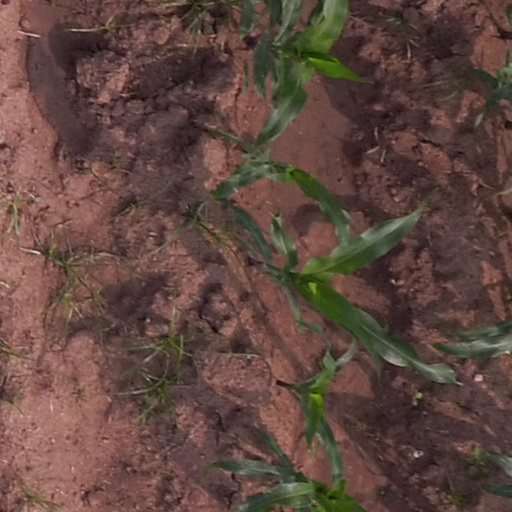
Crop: maize; corn